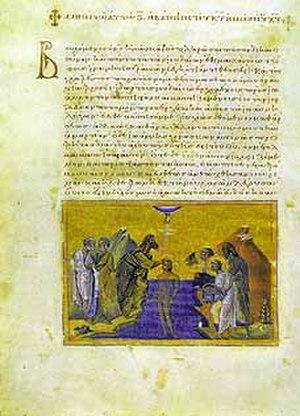
Un ménologe est un ouvrage contenant la liste mensuelle des fêtes à célébrer. Les ménologes trouvent leur origine dans les Églises d'Orient — Églises orthodoxes et Églises catholiques de rite byzantin. Le premier ménologe oriental contenait les fêtes fixes relatives à Jésus-Christ, auxquelles s'ajoutèrent au fil des siècles les fêtes de la Vierge Marie et les fêtes des saints. L'ouvrage équivalent dans l'Église catholique romaine s'appelle martyrologe. On qualifie aussi de ménologe une icône-calendrier.